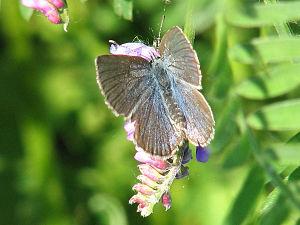
Le Bleu argenté est un insecte lépidoptère de la famille des Lycaenidae, de la sous-famille des Polyommatinae, du genre Glaucopsyche.